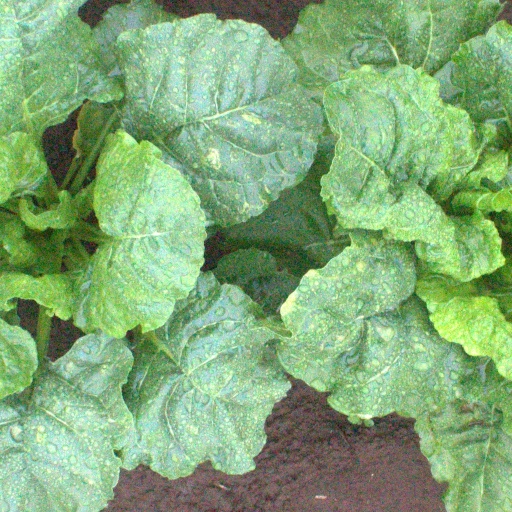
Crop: sugar beet